Schwäbischer Albverein

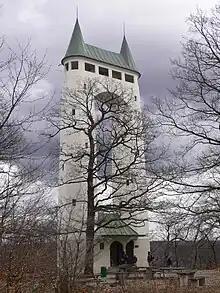
Schönbergturm near Pfullingen

The club operates a total of 29 observation towers on the Swabian Alb, but also in other areas of Baden-Württemberg, such as the Swabian-Franconian Forest and the Stromberg.